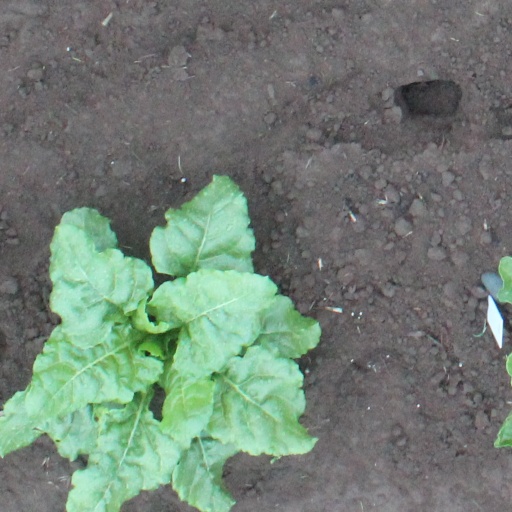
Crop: sugar beet